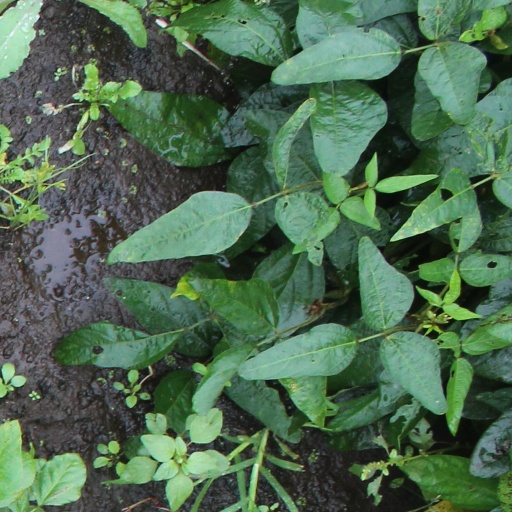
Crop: soybean